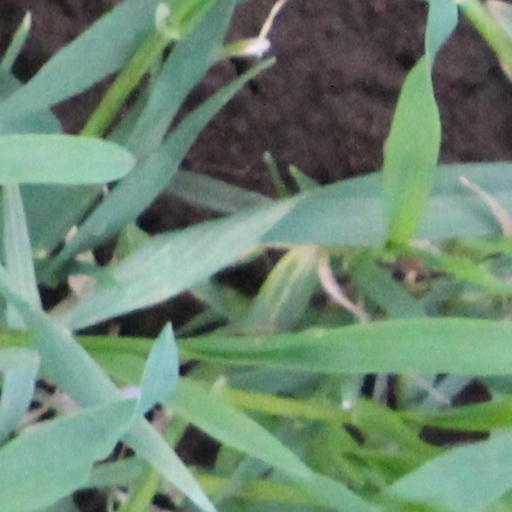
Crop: wheat